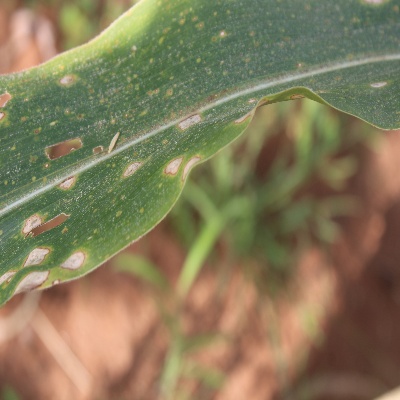
Crop: Maize
Condition: leaf spot